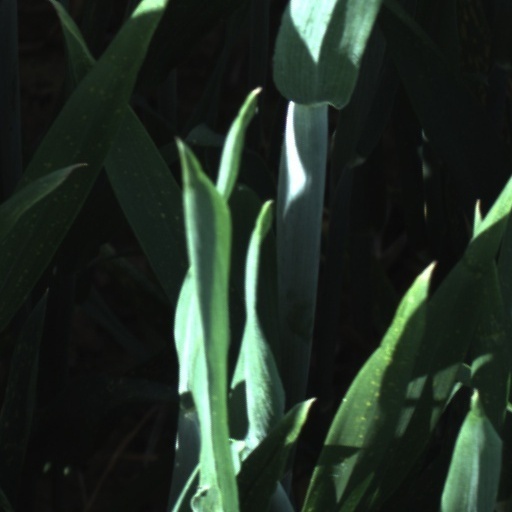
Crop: wheat